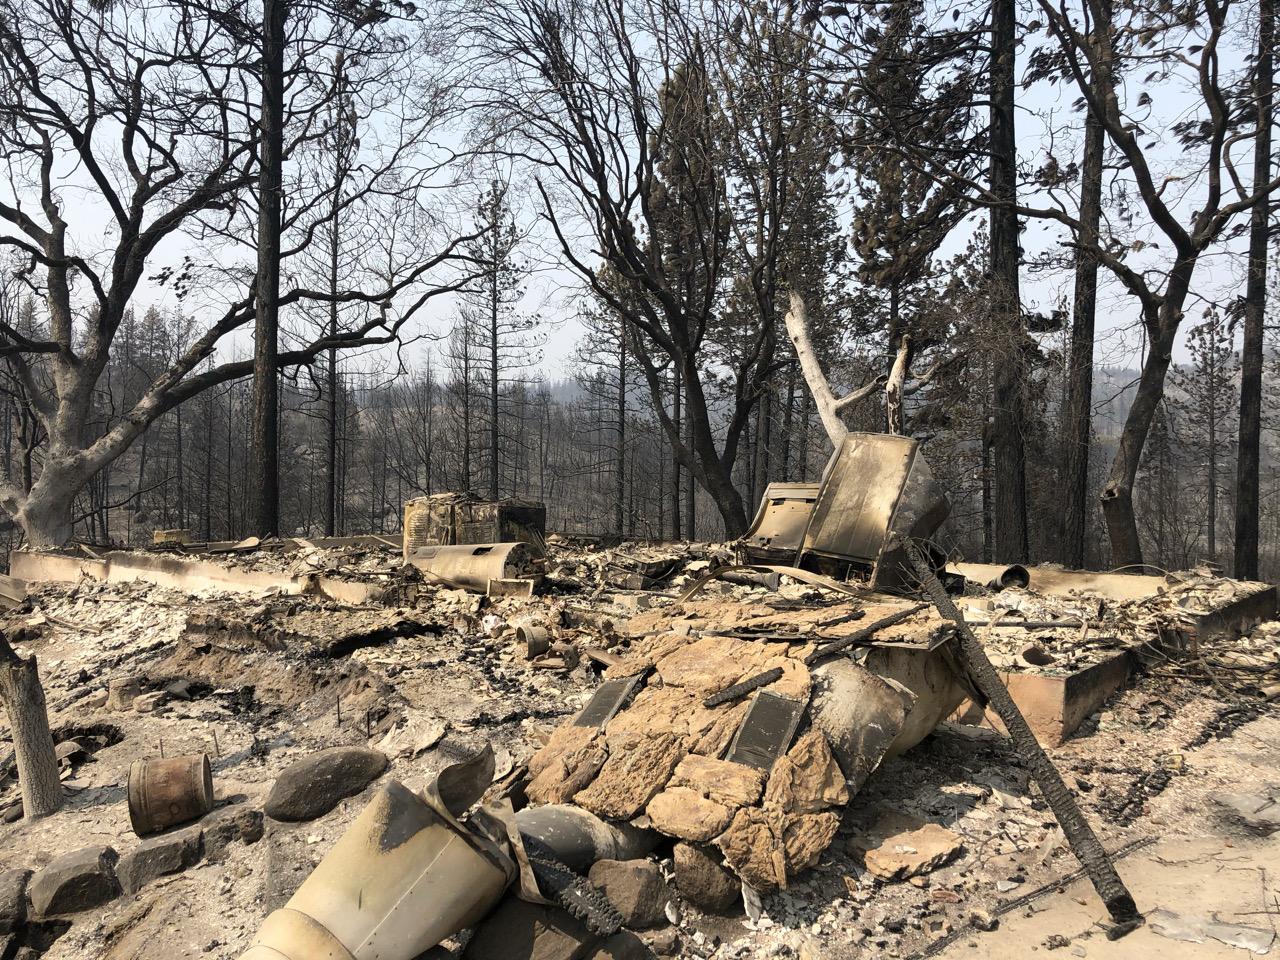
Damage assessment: destroyed